Komikan

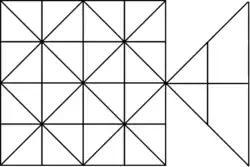
Komikan Board

Komikan (from the Mapuche kom ikan "to eat all") is a two-player abstract strategy board game of the Mapuches (known by the Spaniards as the Araucanians) from Chile and Argentina. The same game is also played by the Incas under the name Taptana, Komina, Comina, Cumi, Puma, or Inca Chess. In modern Quechua, the language of the ethnolinguistic group that are the descendants of the Incas, Taptana means "chess". It is known by the Aymaras, a neighboring ethnolinguistic group to the Quechuan people, as kumisiña. Throughout South America the game is known as El león y las ovejas which literally means "the lion and the sheep". The lion is actually a puma as there are no lions native to the Americas. The Mapuches also call it El Leoncito. J. I. Molina, in 1787, described it as ‘"el artificioso juego del ajedrez, al cual dan el nombre de comican"’ which translates to ""the ingenious game of chess to which they (the Mapuche) give the name comican"". Komikan may actually be the same game as Adugo (Jaguar and Dogs) as played by the Bororó people of Brazil. in 1898, Stewart Culin, the famed anthropologist, named a game played in Peru as Solitario. The same name was also used by the game historian, Murray, in 1952. The game may also be known in Peru as Kukuli. Komikan is a hunt game, and specifically a tiger hunt game (or tiger game) since it uses an expanded Alquerque board. Like all hunt games, there are two unequal forces at play. In Komikan, one player has only a single piece, usually called a "puma" or "jaguar", or ""kom ikelu"" (in Mapuche language "the one which eats all"), or "leon" (Spanish for lion), which can move one space at a time or capture the other player's pieces by hopping over them. The other player has twelve pieces (usually called a "sheep" or "goat" or "dogs"), or perros or perritos which is Spanish for "dogs" and "little dogs" respectively, that can only move one space at a time, but not capture, and attempts only to surround and immobilize the puma or jaguar. Pieces must move and/or capture following the pattern on the board. The expanded Alquerque board consist of an Alquerque board and a triangular patterned board attached on one of its side.